Henry Medley

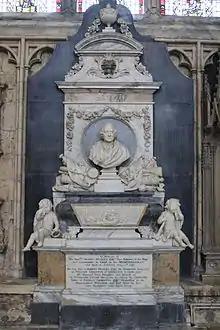
Memorial in York Minster

Medley entered the Royal Navy in 1703, and in 1706 was midshipman of the 80-gun with Captain Price at the relief of Barcelona. He passed his examination as lieutenant on 8 February 1710, and on 5 September 1710 was promoted by Sir John Norris to be lieutenant of ; a few months later he was moved into the 70-gun . In 1717 he was a lieutenant of the 90-gun , flagship of Sir George Byng in the Baltic Sea.